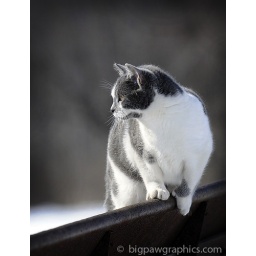
Grey and white barn cat sitting on a vintage wagon in the winter